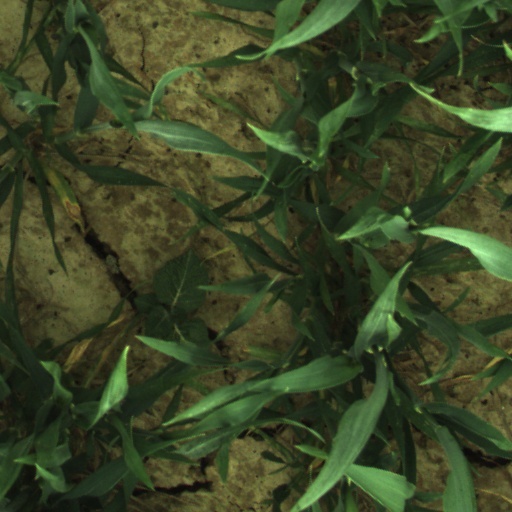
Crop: wheat